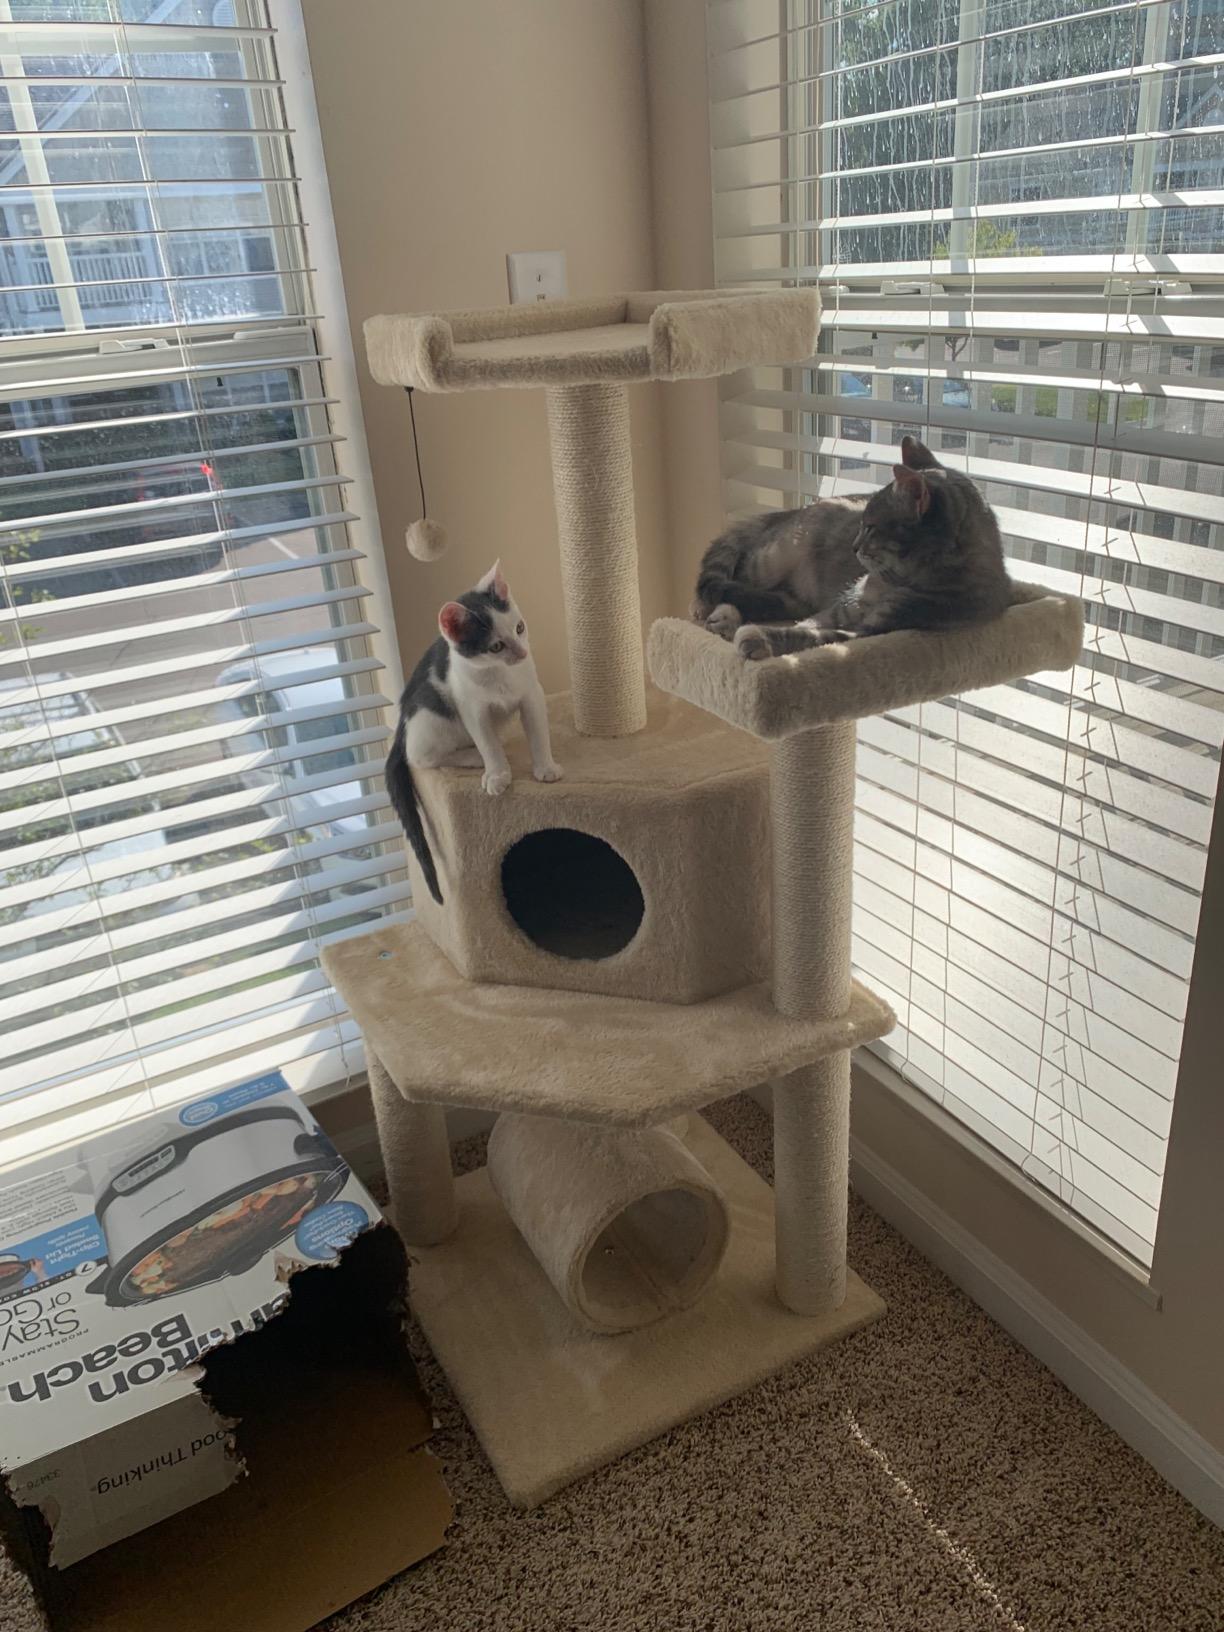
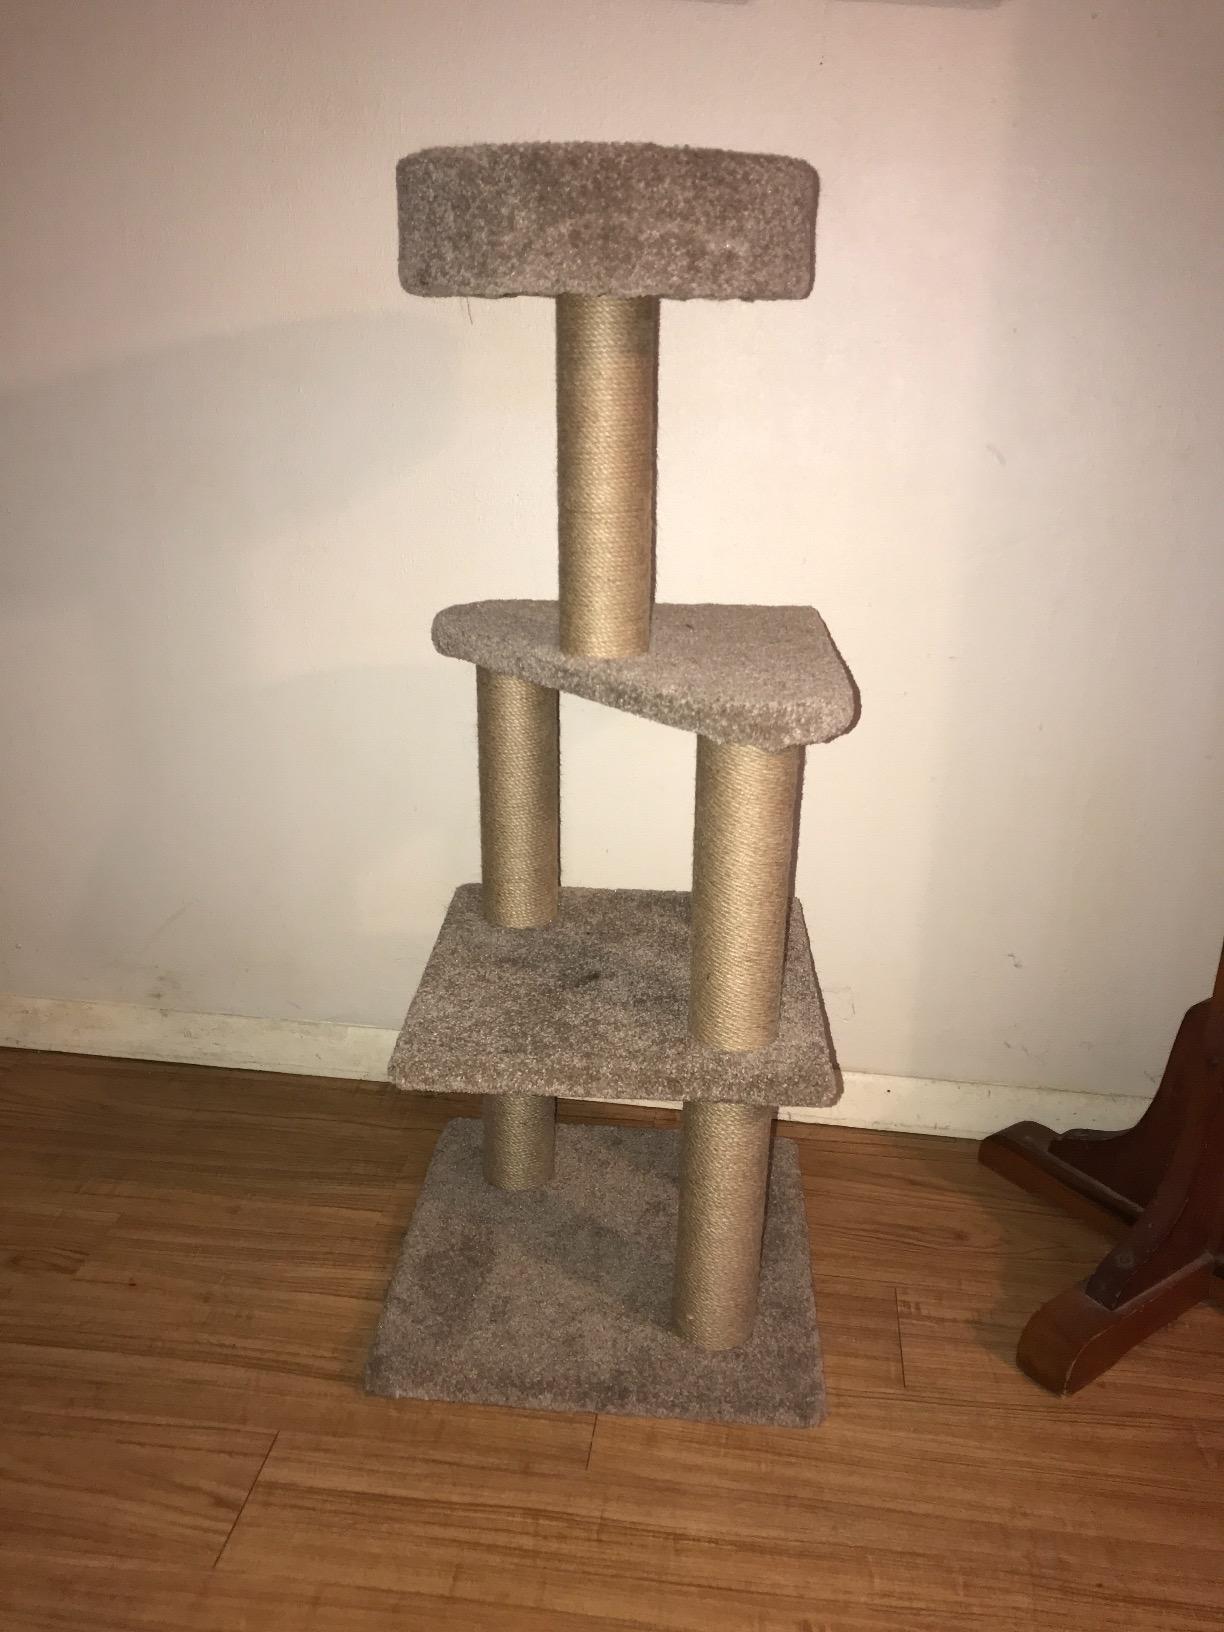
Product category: items_cat tree
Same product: no